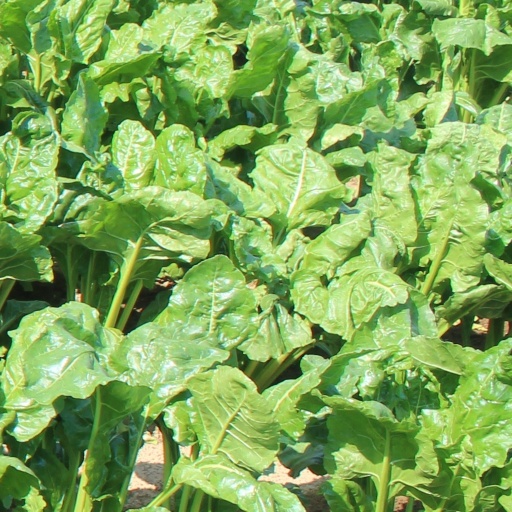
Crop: sugar beet